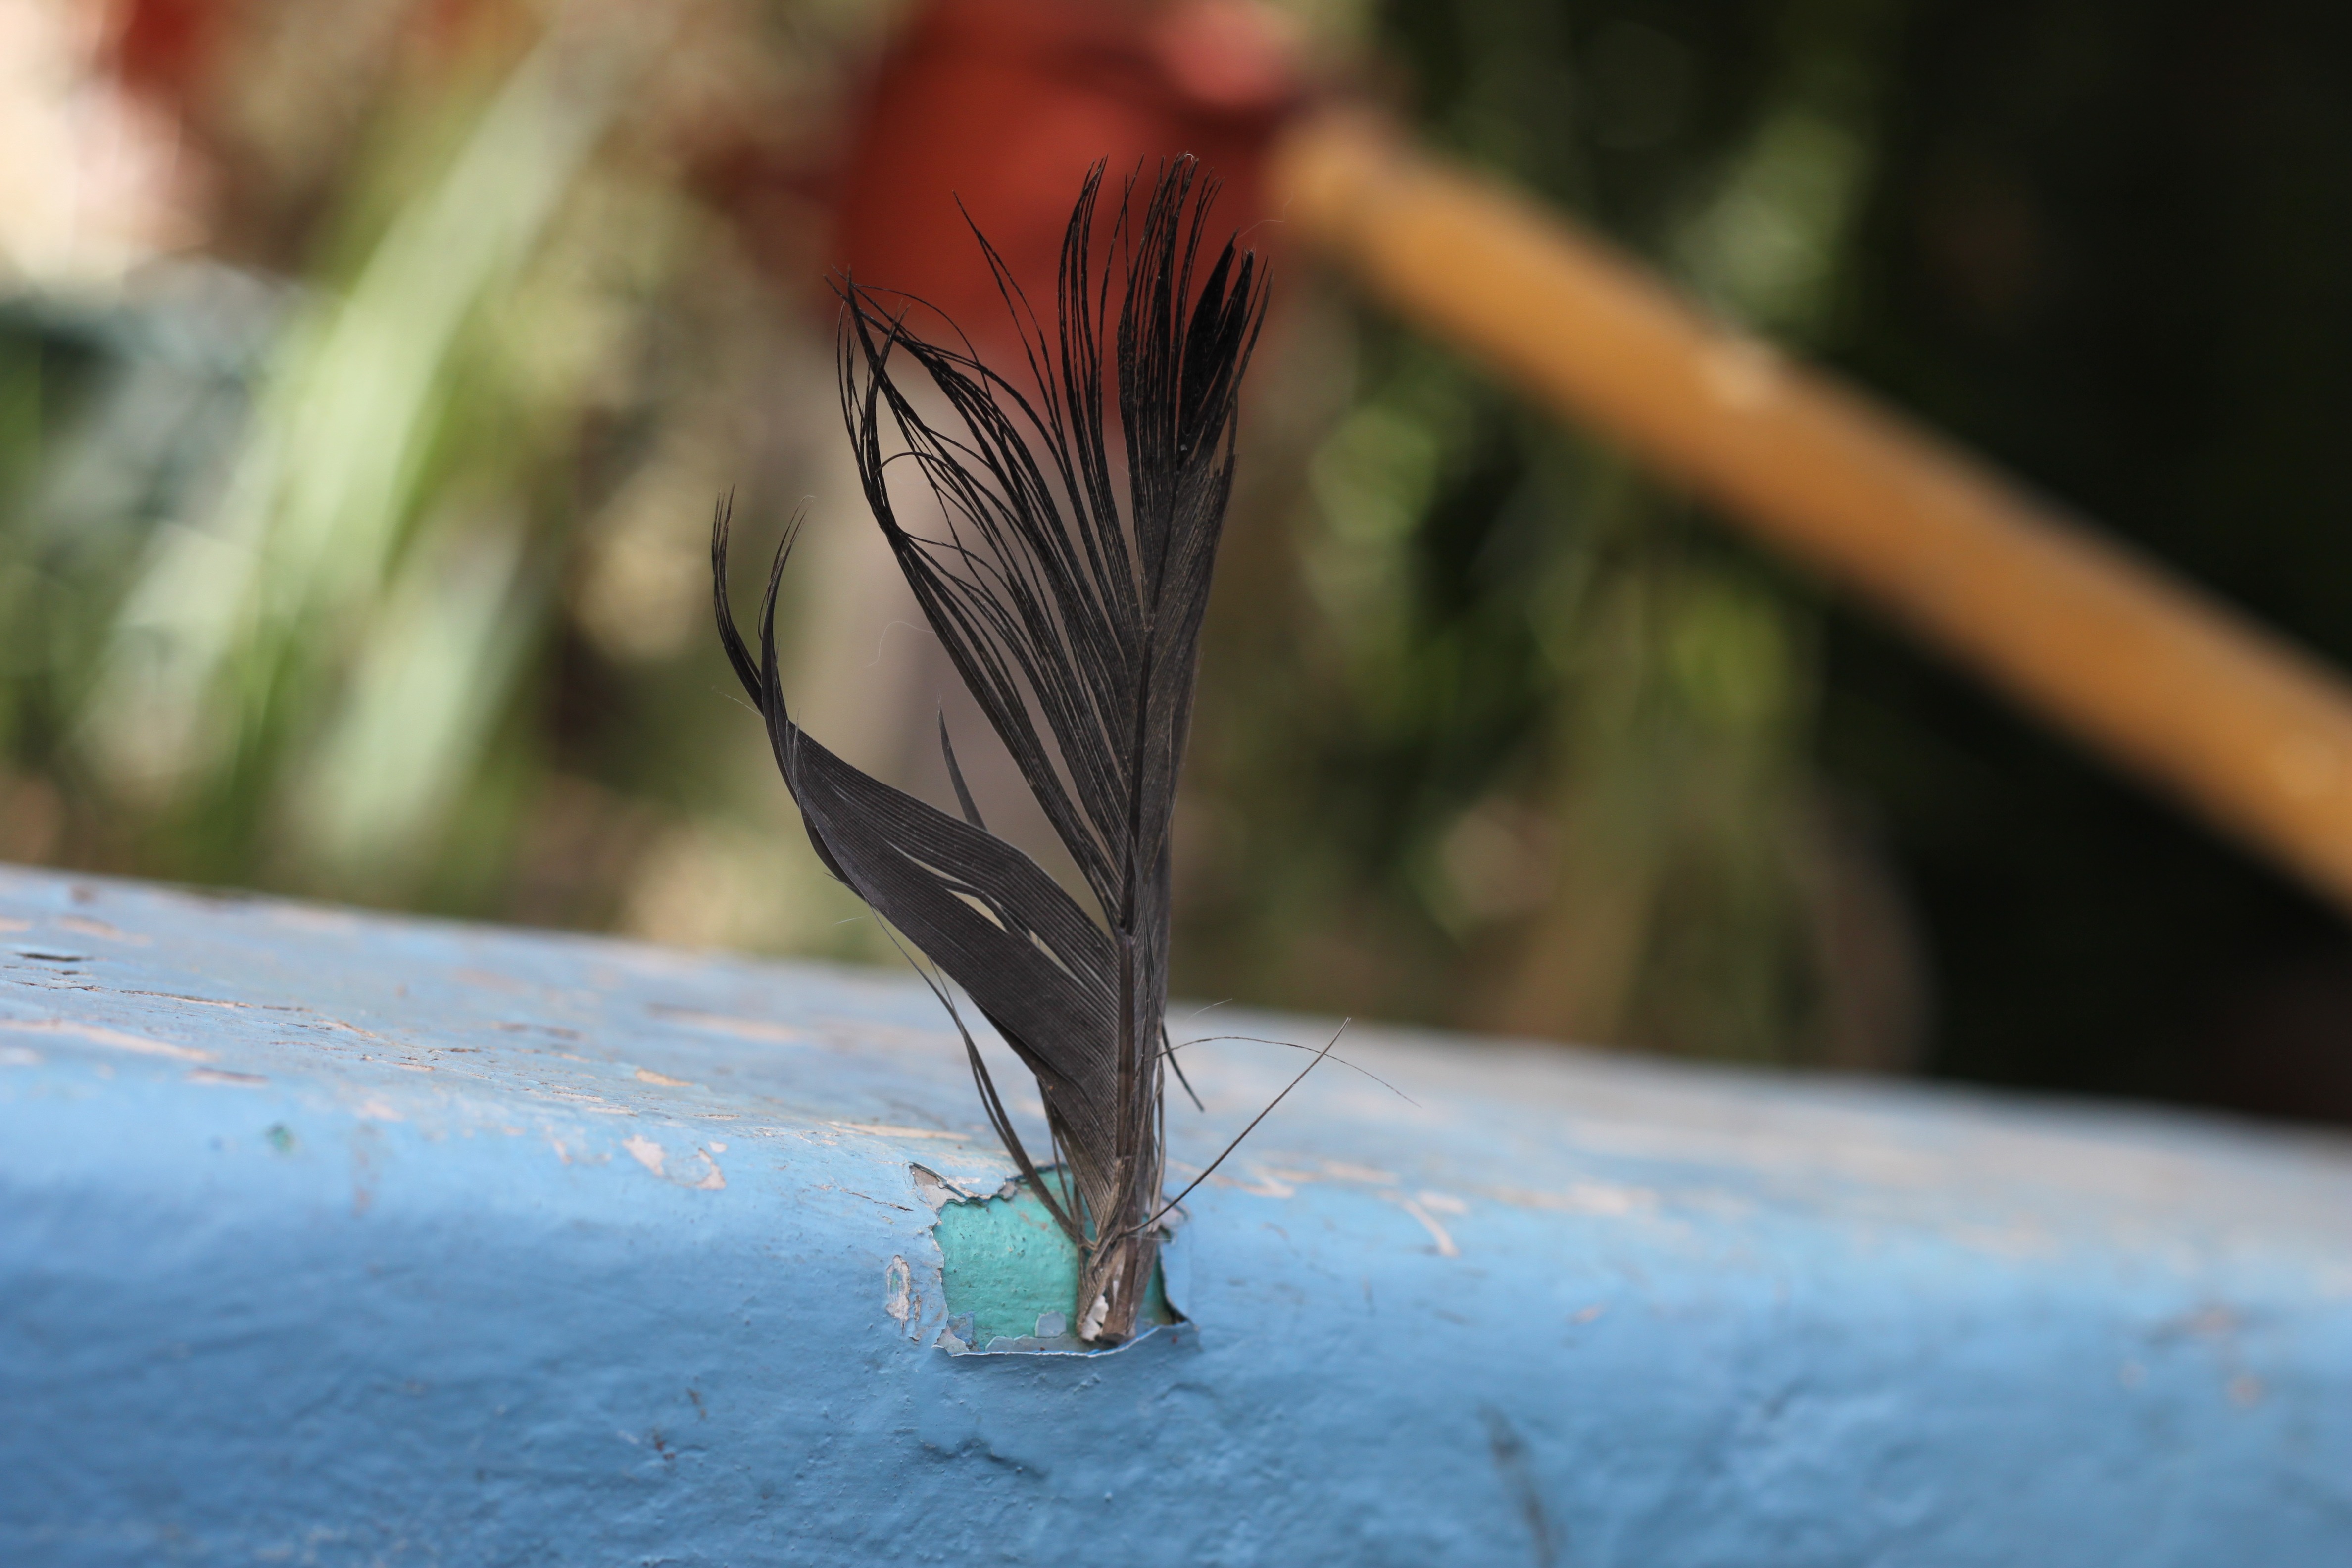
hand, wing, photography, leaf, flower, pen, leg, spring, green, color, insect, blue, season, close up, birds, ave, macro photography